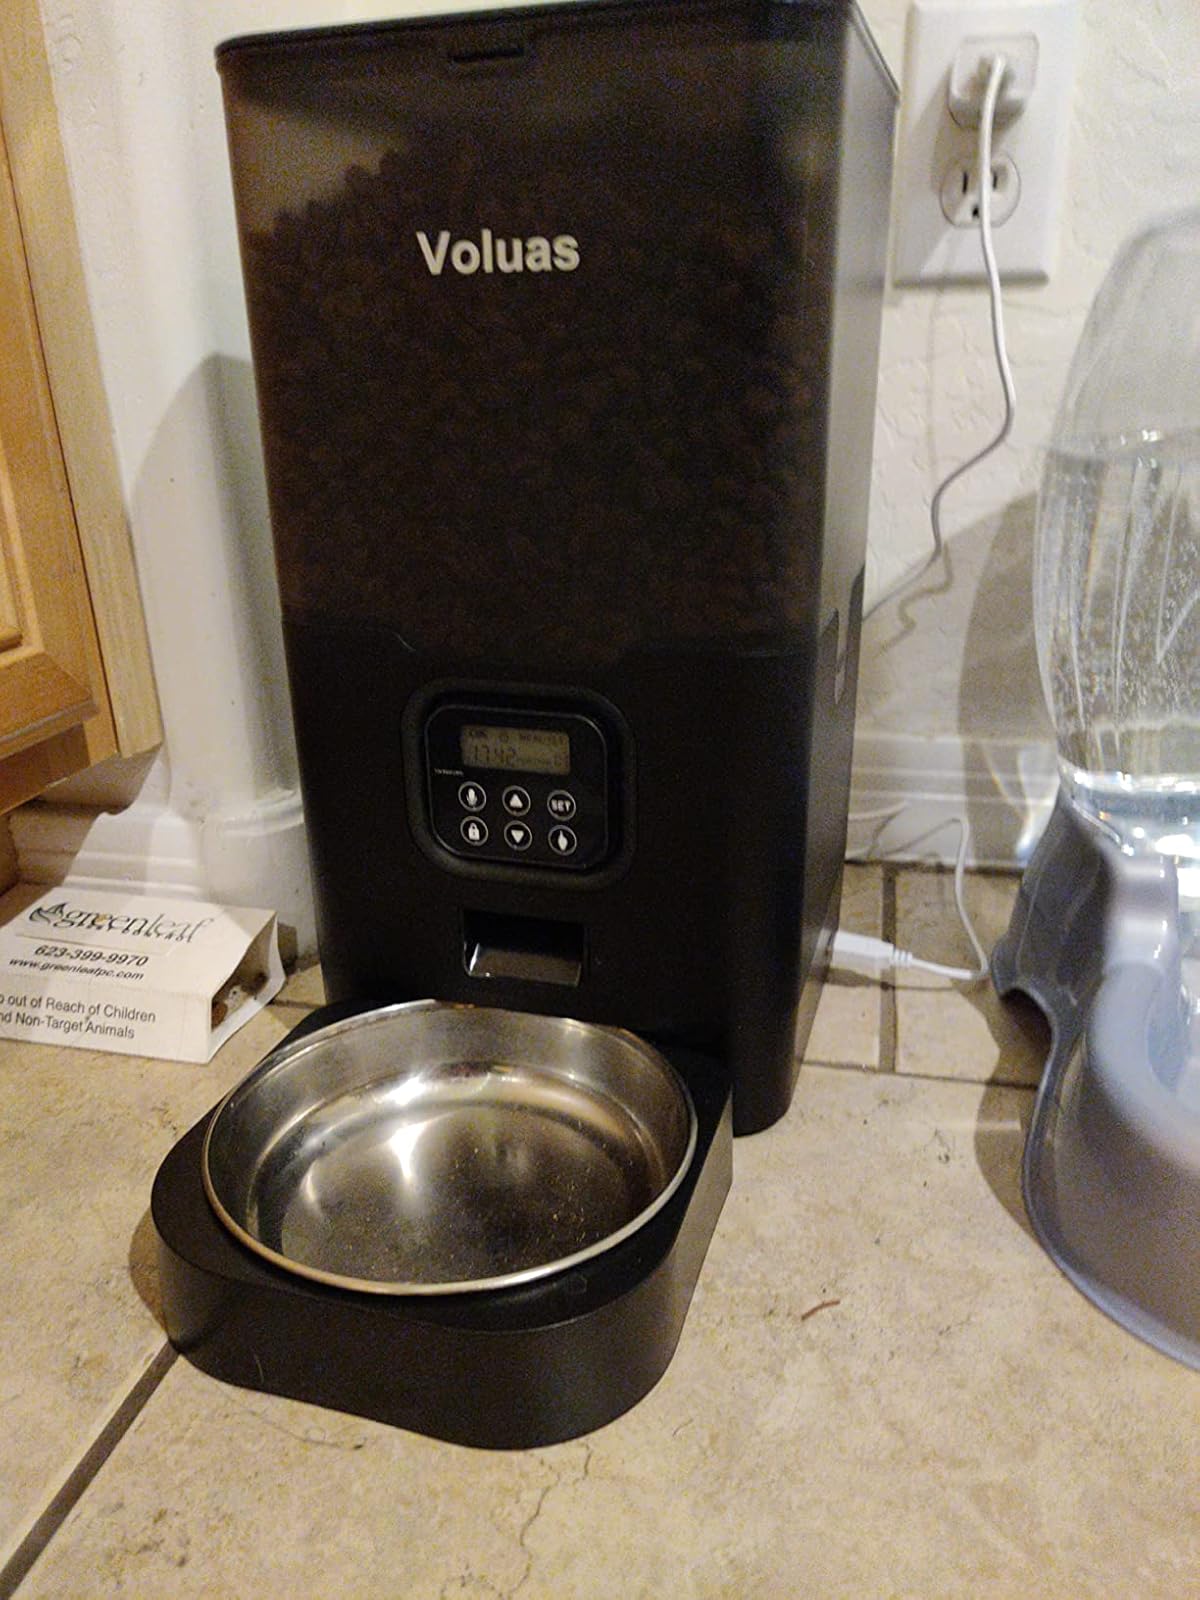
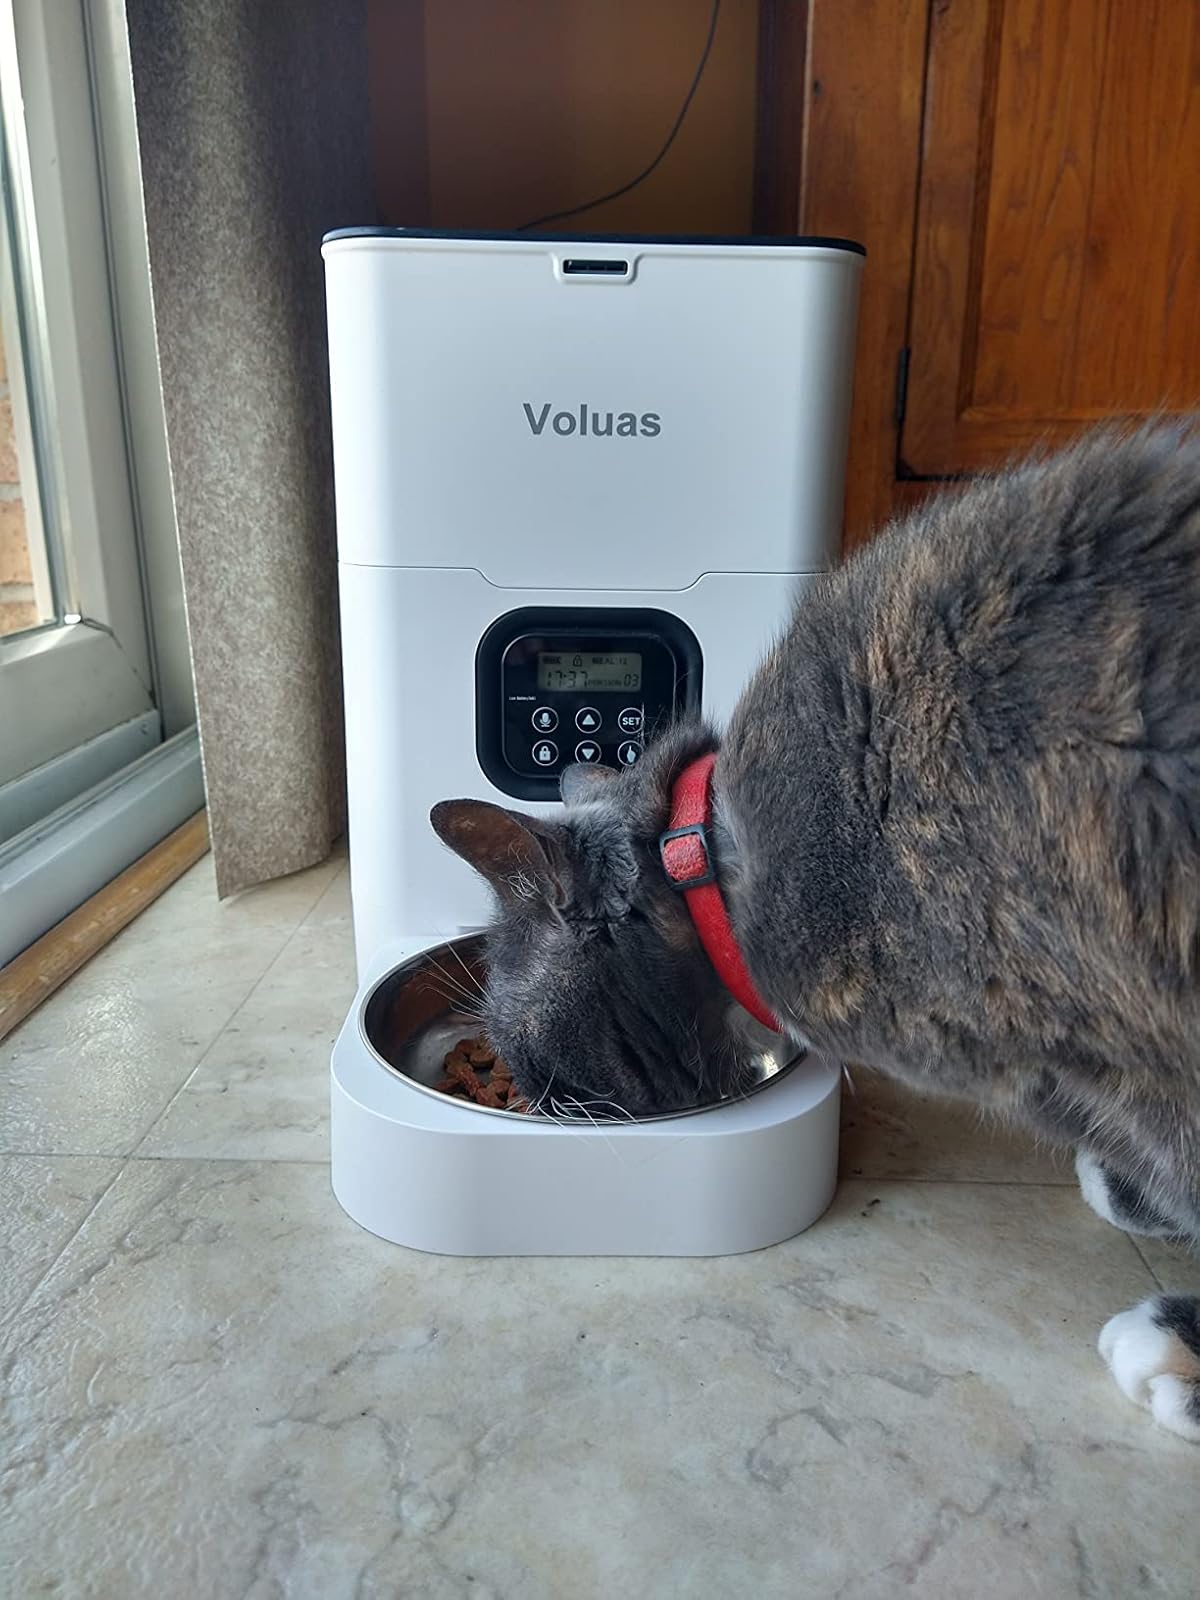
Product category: items_feeder
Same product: no